Stephanie Waring

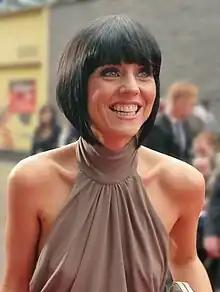
Waring in 2011

Stephanie Louise Waring (born 19 February 1978) is an English actress, known for her roles in the Australian soap opera "Crash Palace" (2001–2002), the BBC1 drama series "Nice Guy Eddie" (2001–2002), and Channel 4's "Hollyoaks" (1996–2024), where she appeared for almost three decades as Cindy Cunningham. Her other television work includes guest appearances on "Merseybeat", "Holby City", "Doctors", and "Coronation Street", as well as competing in the tenth series of "Dancing on Ice" in 2018.